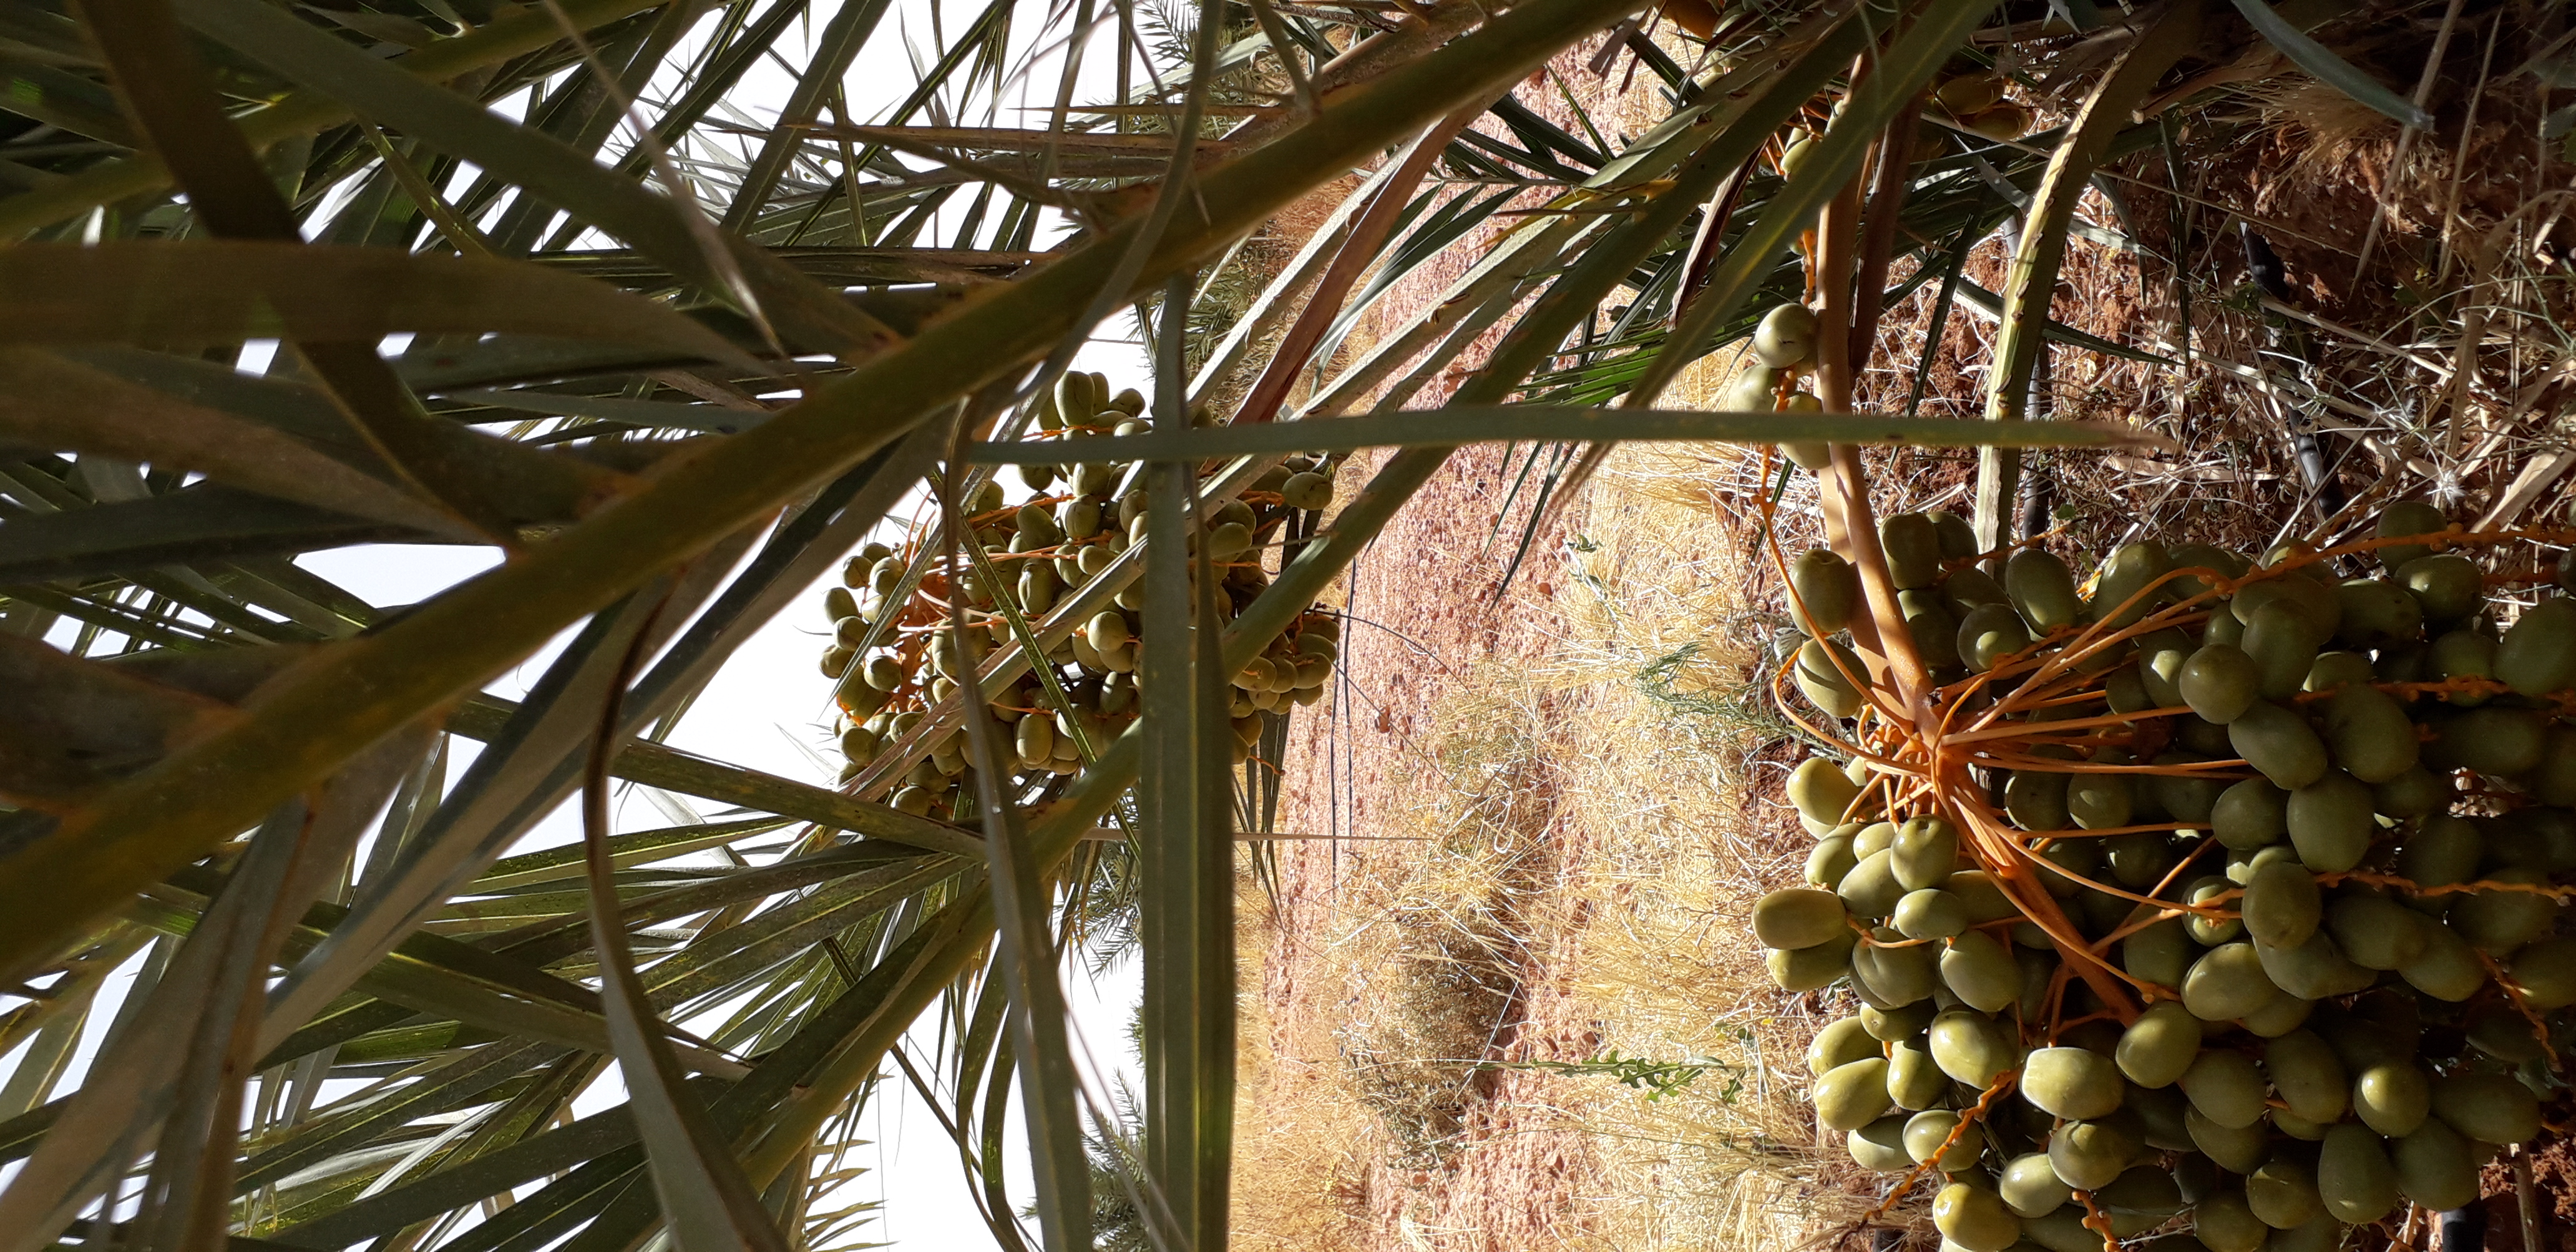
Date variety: Boufagous